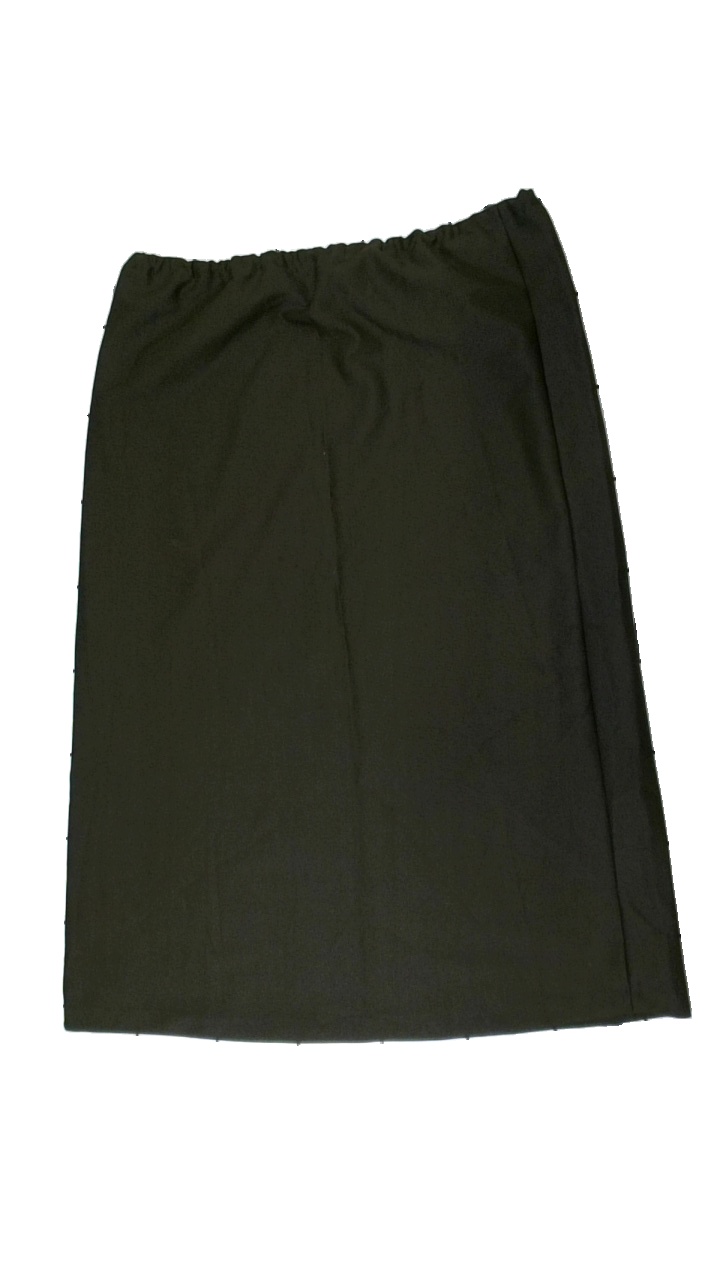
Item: Skirt (Ladies)
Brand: Missing
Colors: Brown
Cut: Regular
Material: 100% polyester
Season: All
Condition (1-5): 3
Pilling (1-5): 5
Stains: Minor
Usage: Export
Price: <50